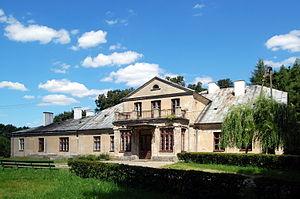
Wilczyska est un village polonais de la gmina de Wola Mysłowska dans le powiat de Łuków de la voïvodie de Lublin dans l'est de la Pologne.